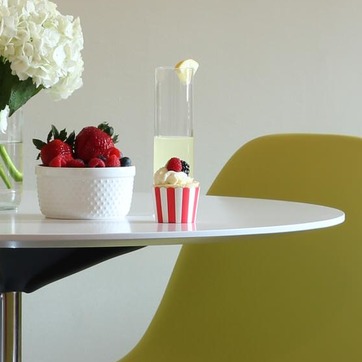
Material: food